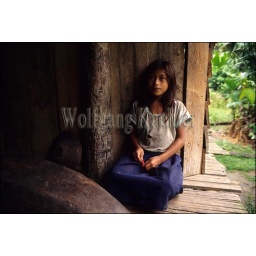
Ecuador,amazon rainforest, rio napo, near coca, house on stilts, local indian girl